Samuel Rolle (1669–1735)

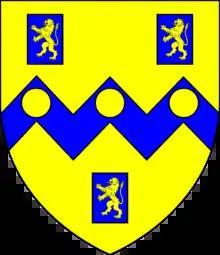
Arms of Rolle: "Or, on a fesse dancetté between three billets azure each charged with a lion rampant of the first three bezants"

Samuel Rolle (1669-1735) of Hudscott, Chittlehampton, Devon, was MP for Barnstaple between 1705 and 1708. He was a member of a cadet branch of the influential Rolle family of Stevenstone.